Nicholas U. Mayall Telescope

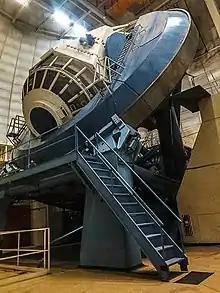
Under the dome

Examples of instruments over its lifetime include various spectrographs, Cryogenic Camera, the Phoenix spectrometer, and the DLIRIM.